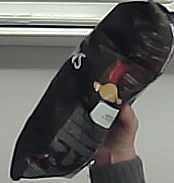
Product: lays_chill